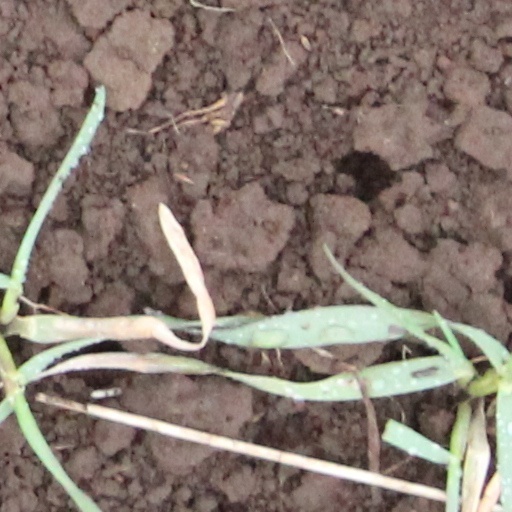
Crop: wheat